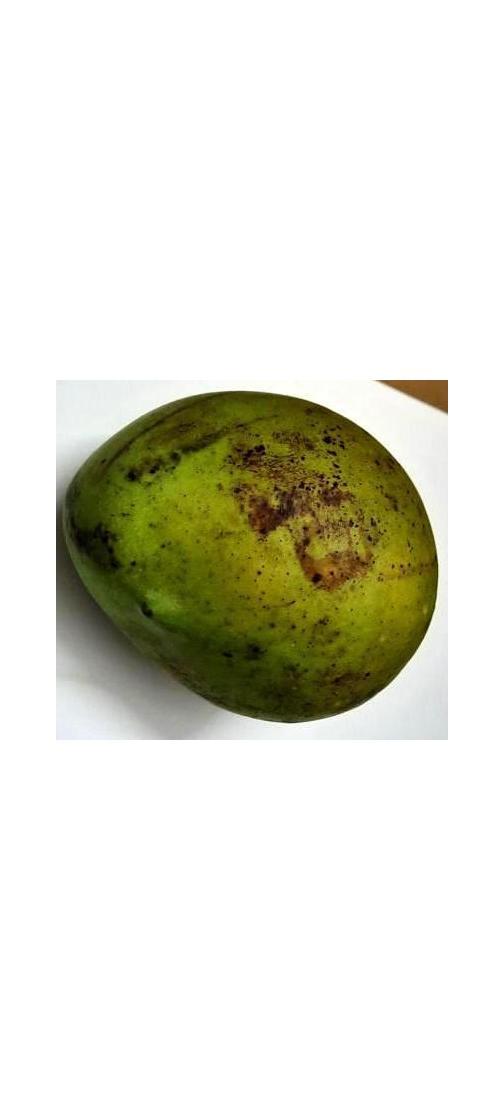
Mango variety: Harivanga